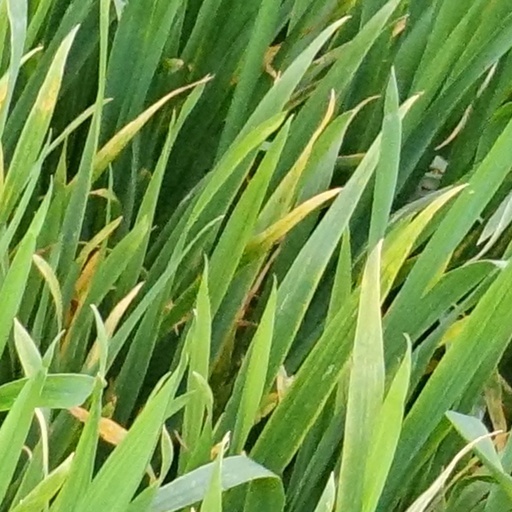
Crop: wheat